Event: Nepal Earthquake
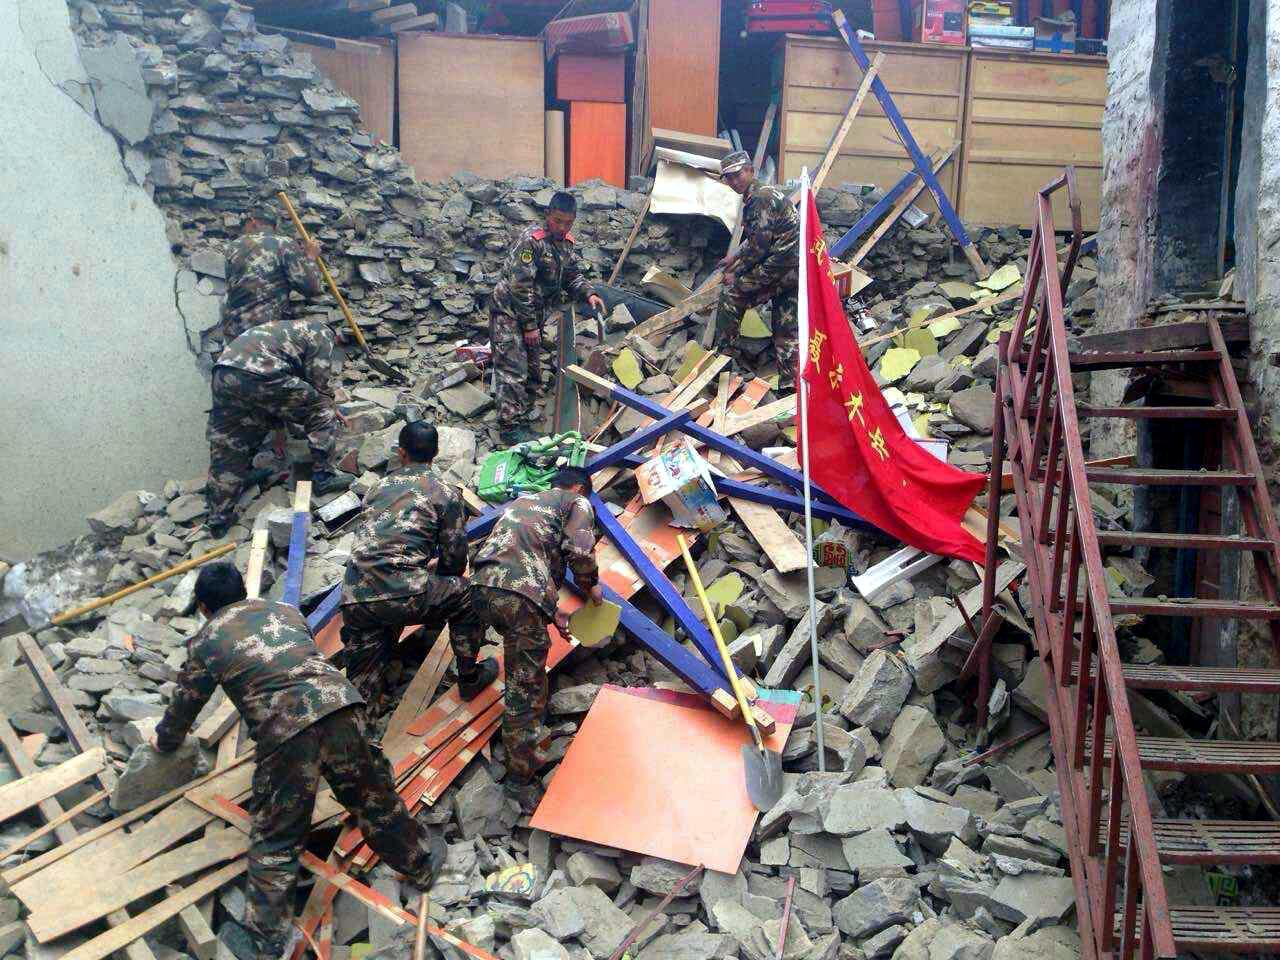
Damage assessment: damage